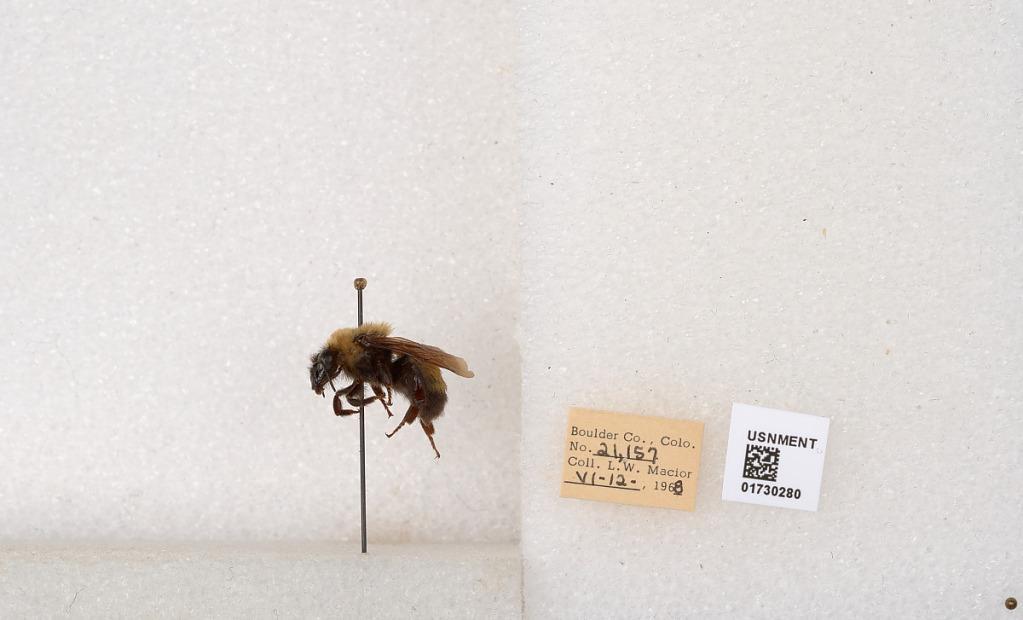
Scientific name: Bombus (Bombus) nevadensis Cresson